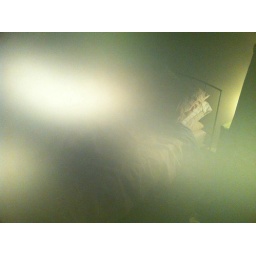
Reflected in the glass wall of the bathroom